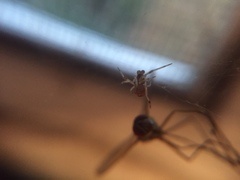
Species: Parasteatoda_tepidariorum